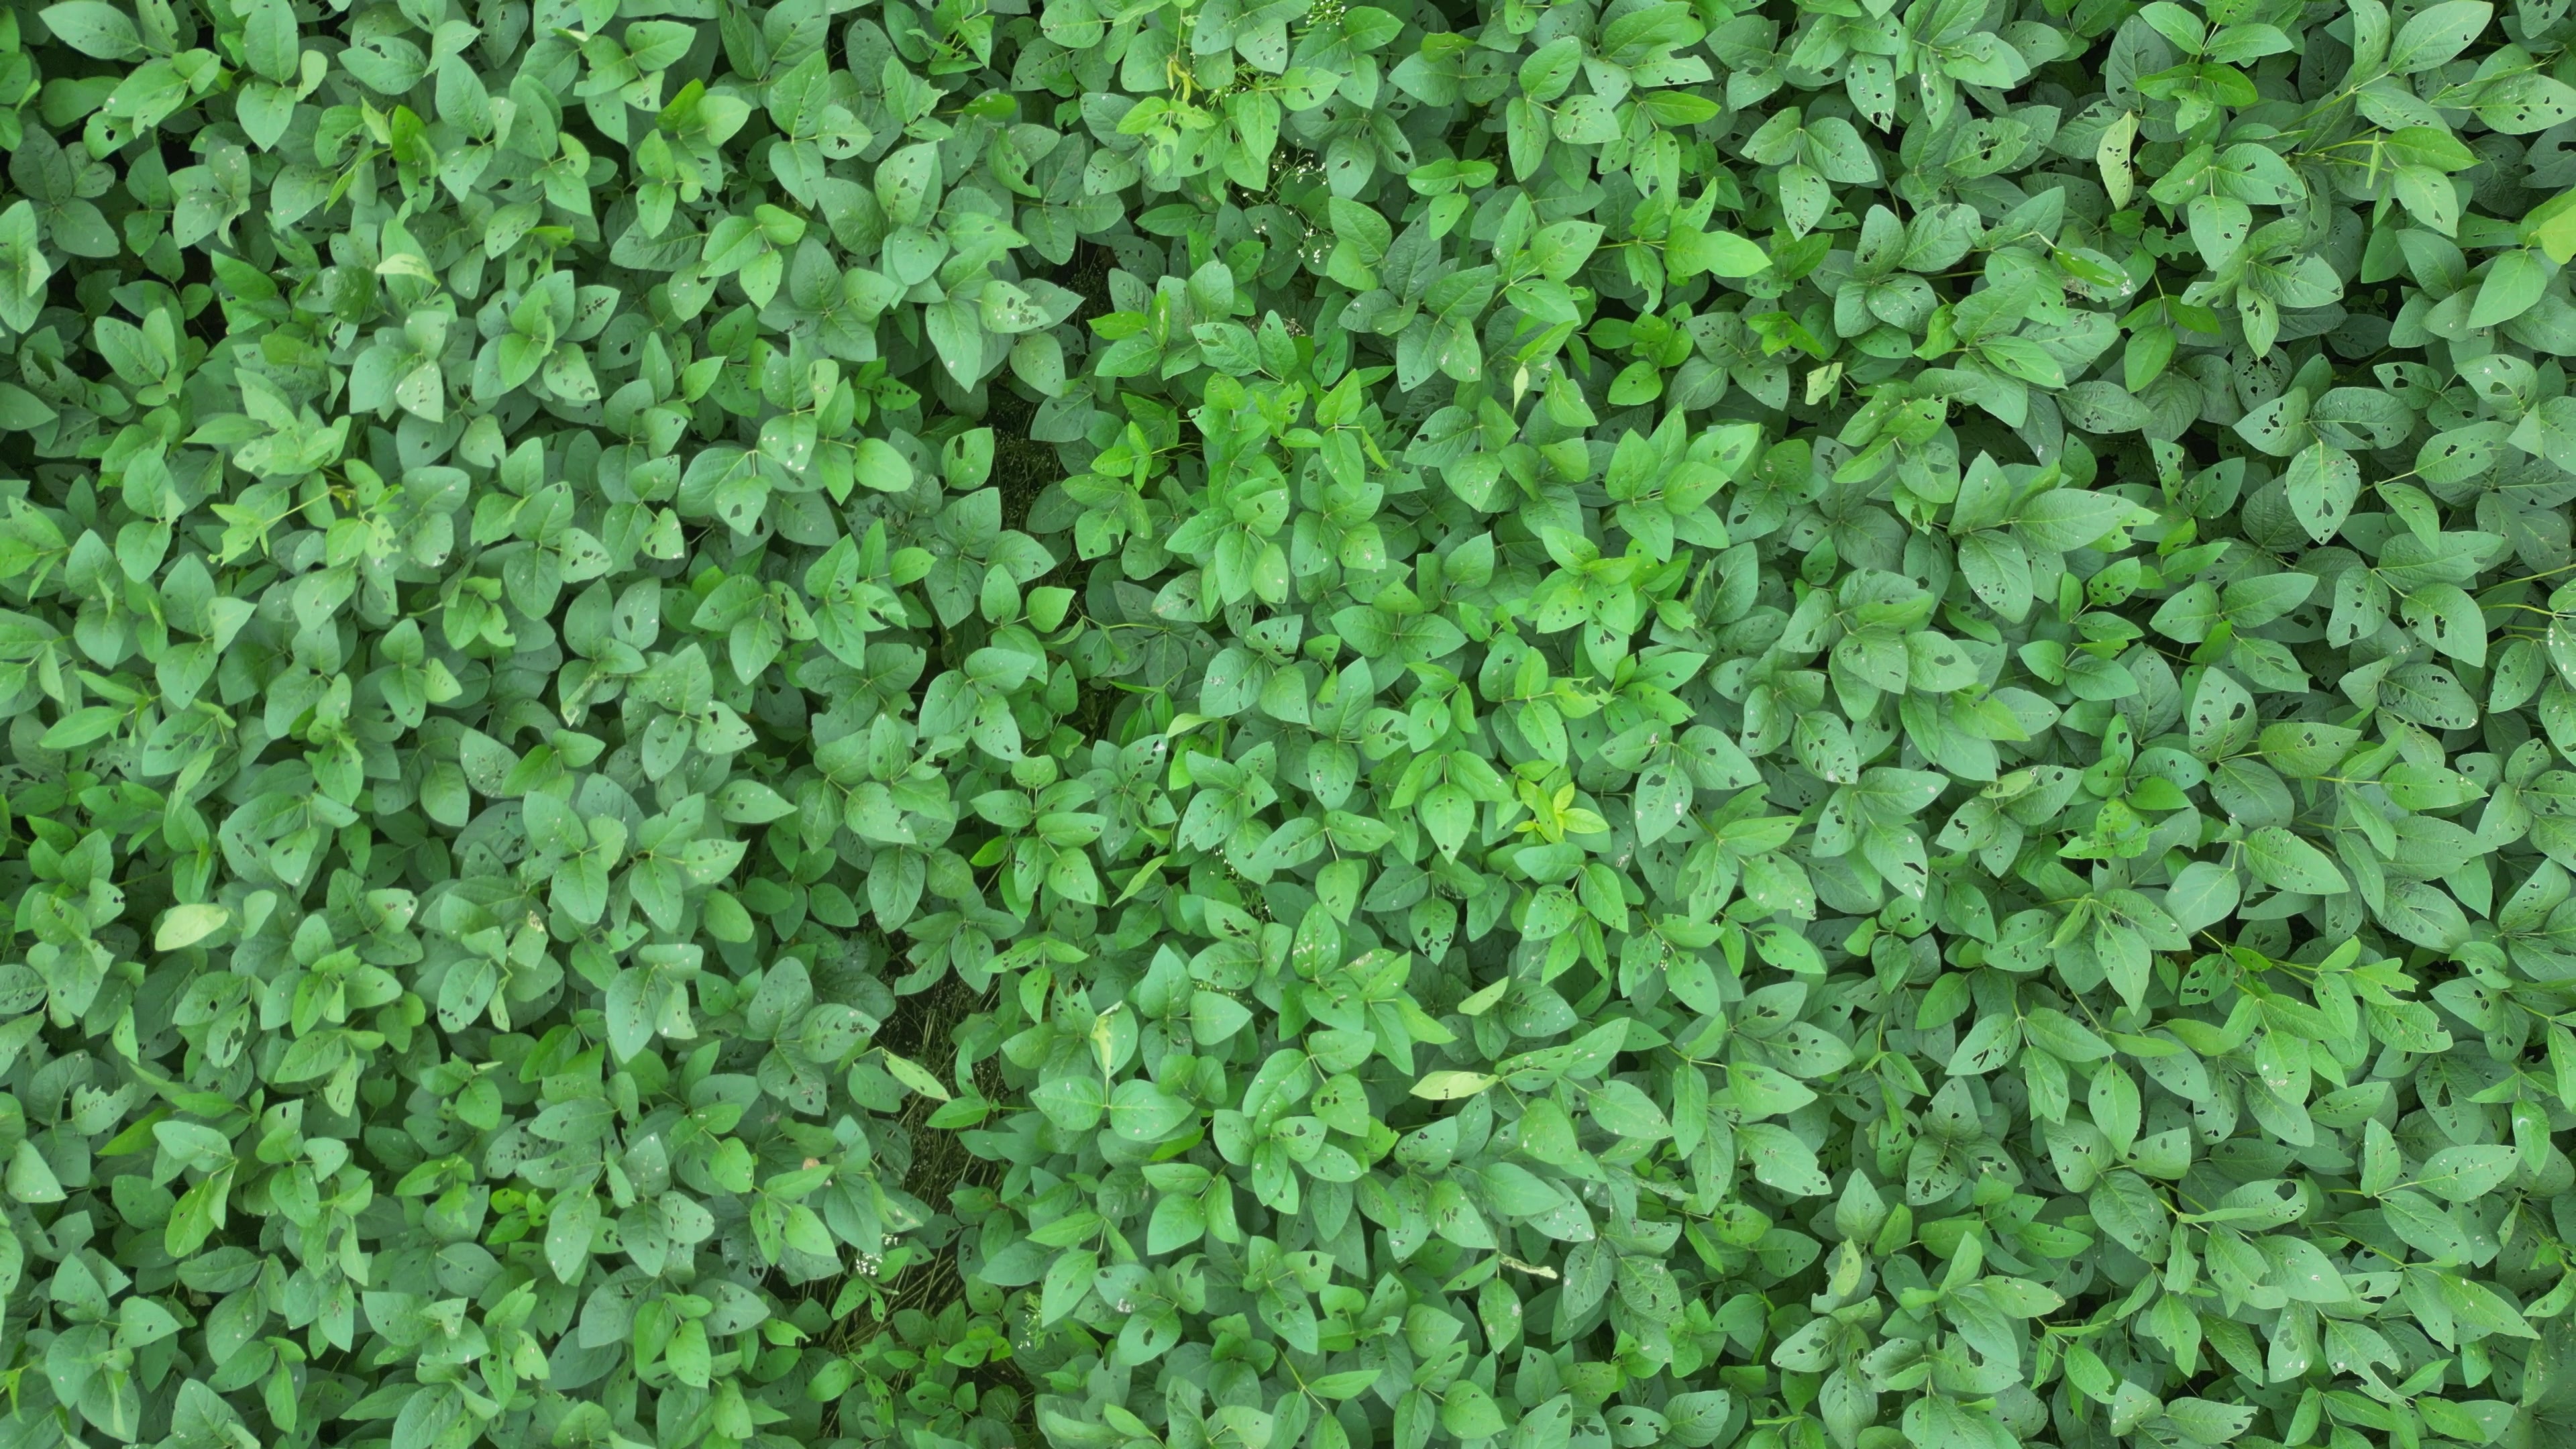
Label: Semilooper_Pest